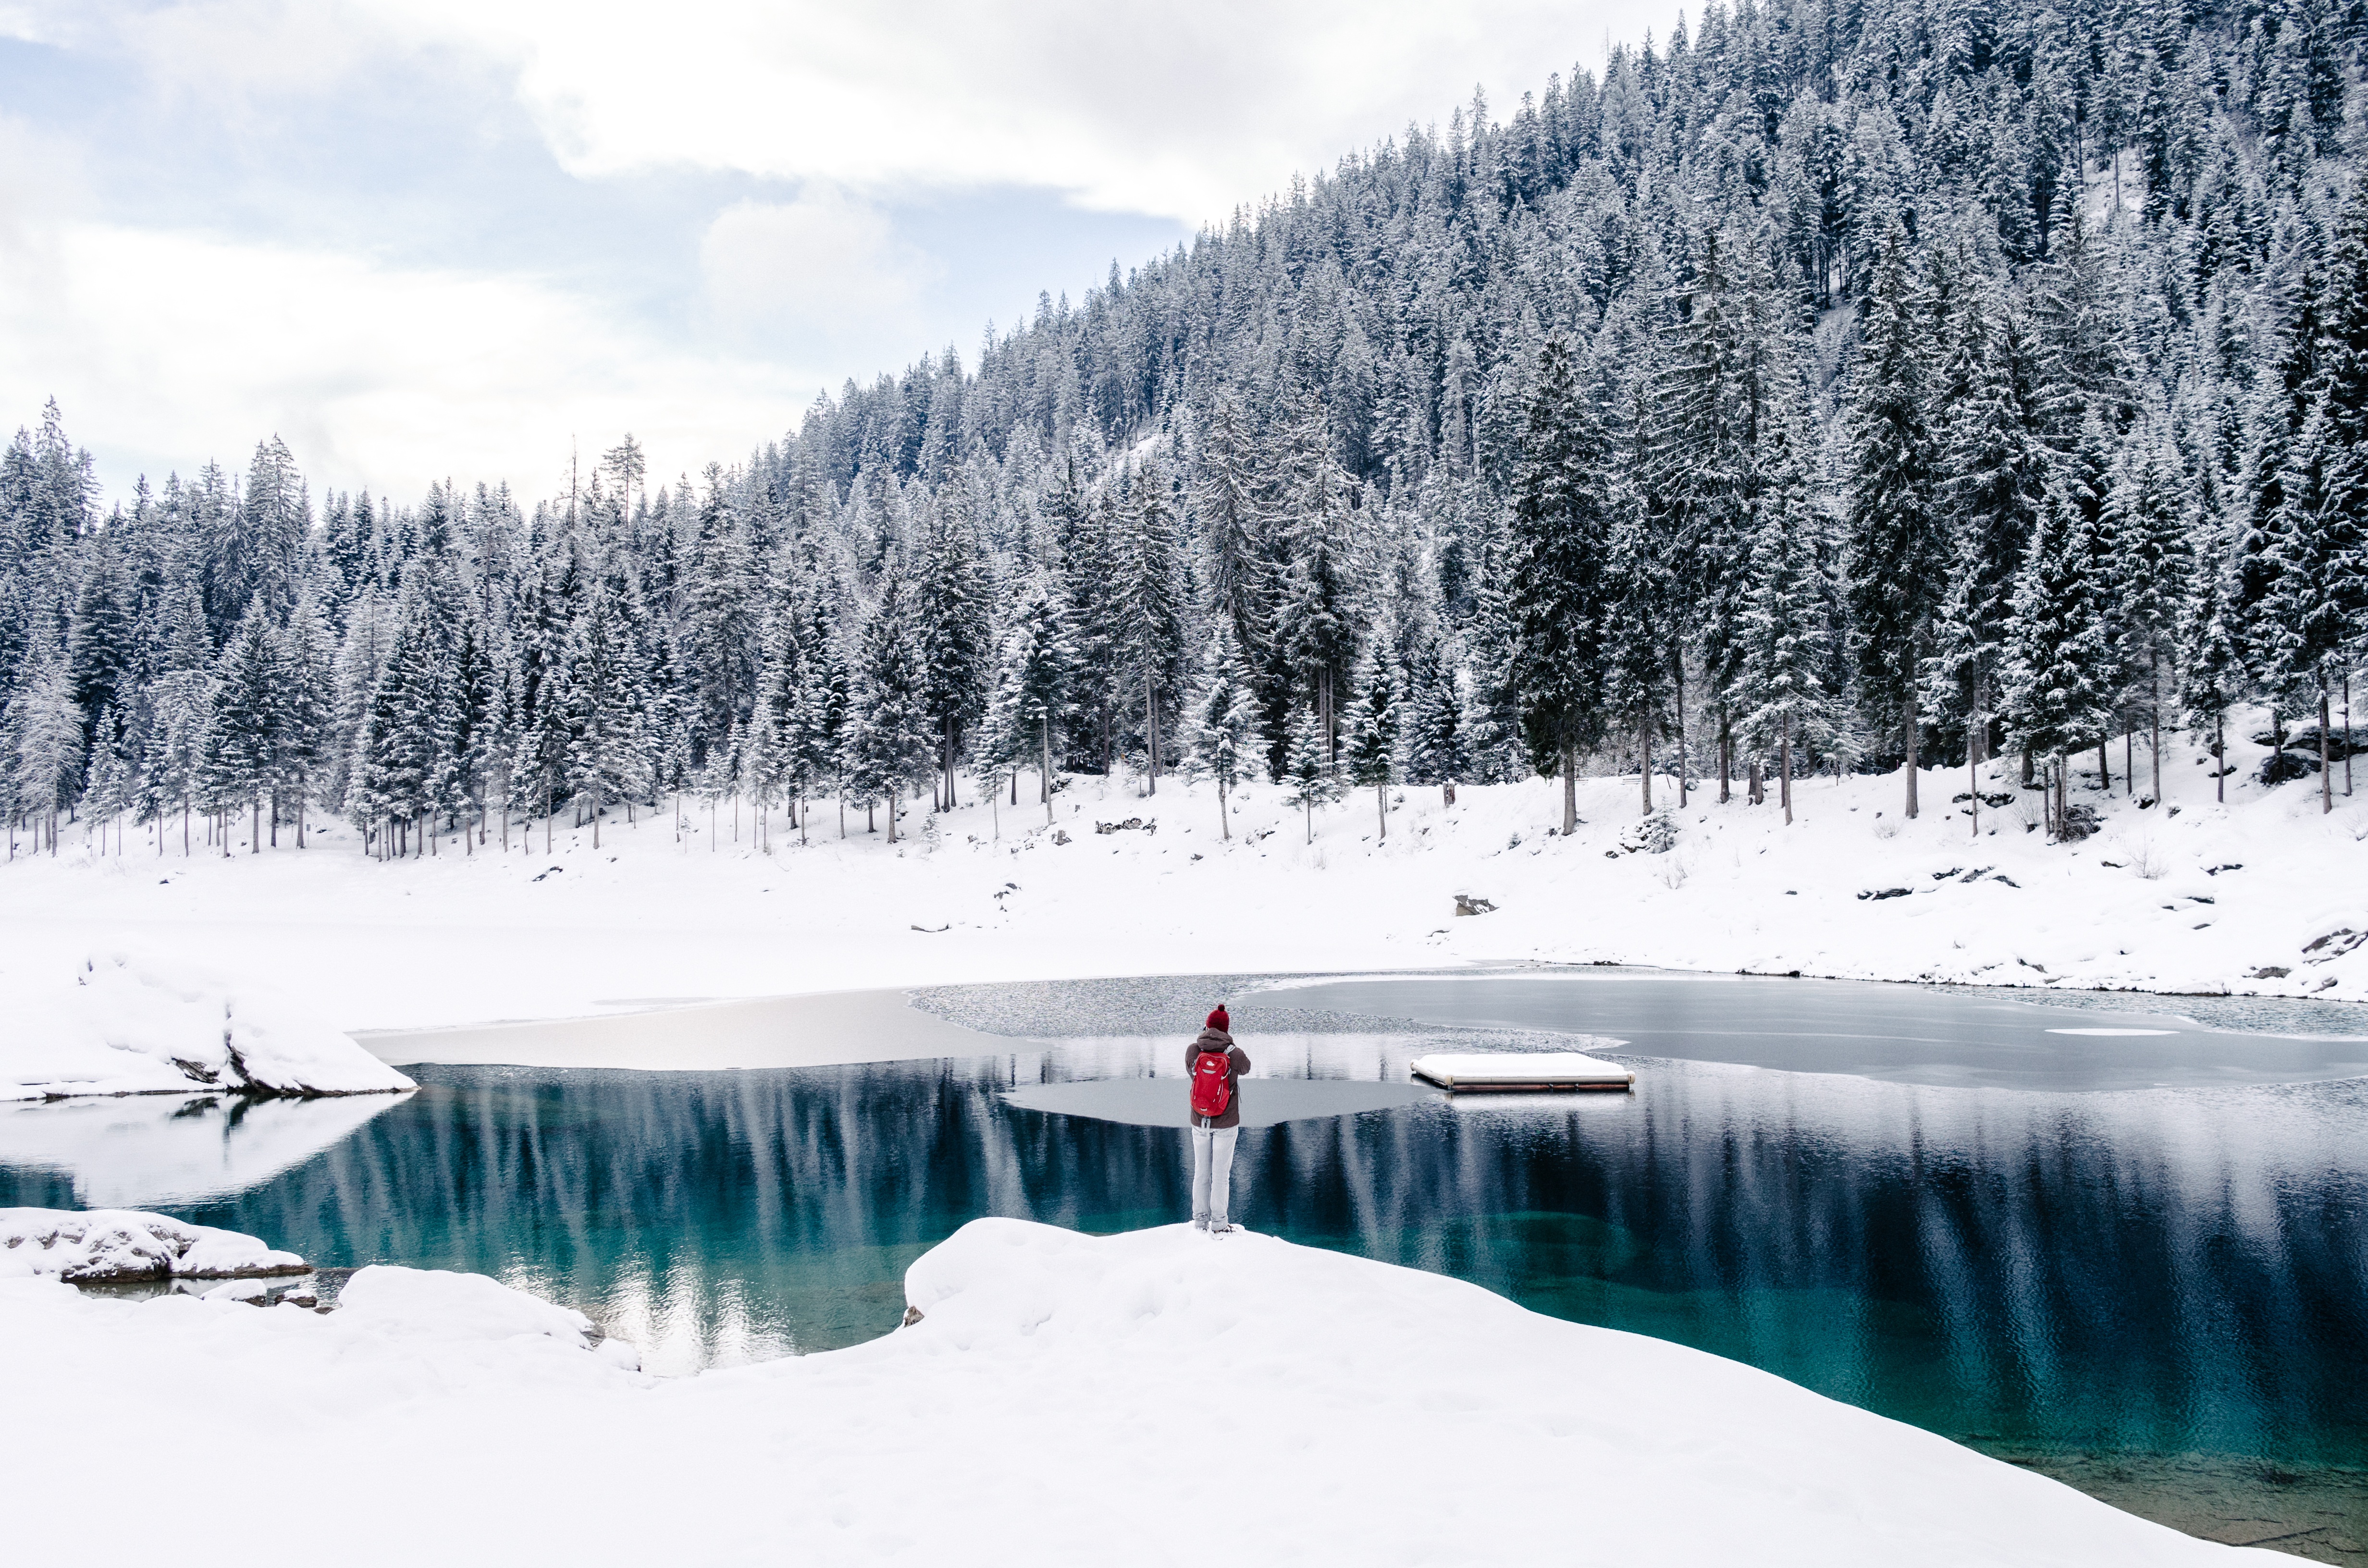
tree, forest, wilderness, mountain, snow, winter, lake, mountain range, ice, weather, season, pine tree, piste, freezing, geological phenomenon